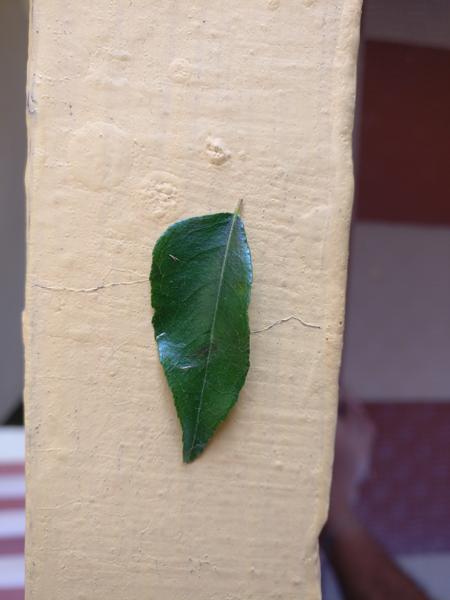
Plant: Curry